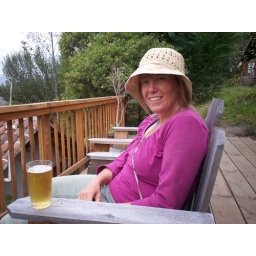
After a day of horse back riding we are enjoying the deck by our room and a glass of the local pilsner.